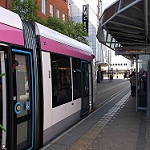
Label: buildings